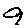
Label: 9